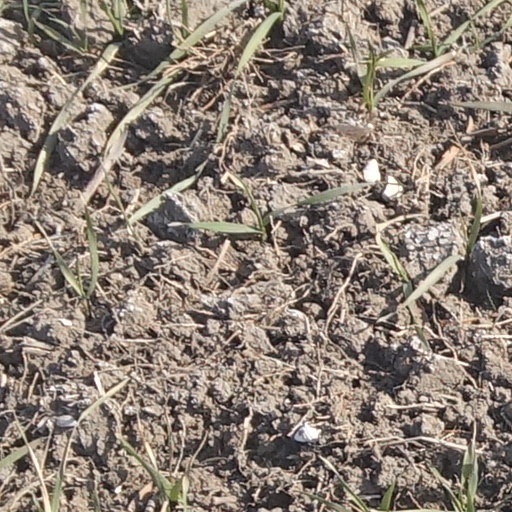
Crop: wheat